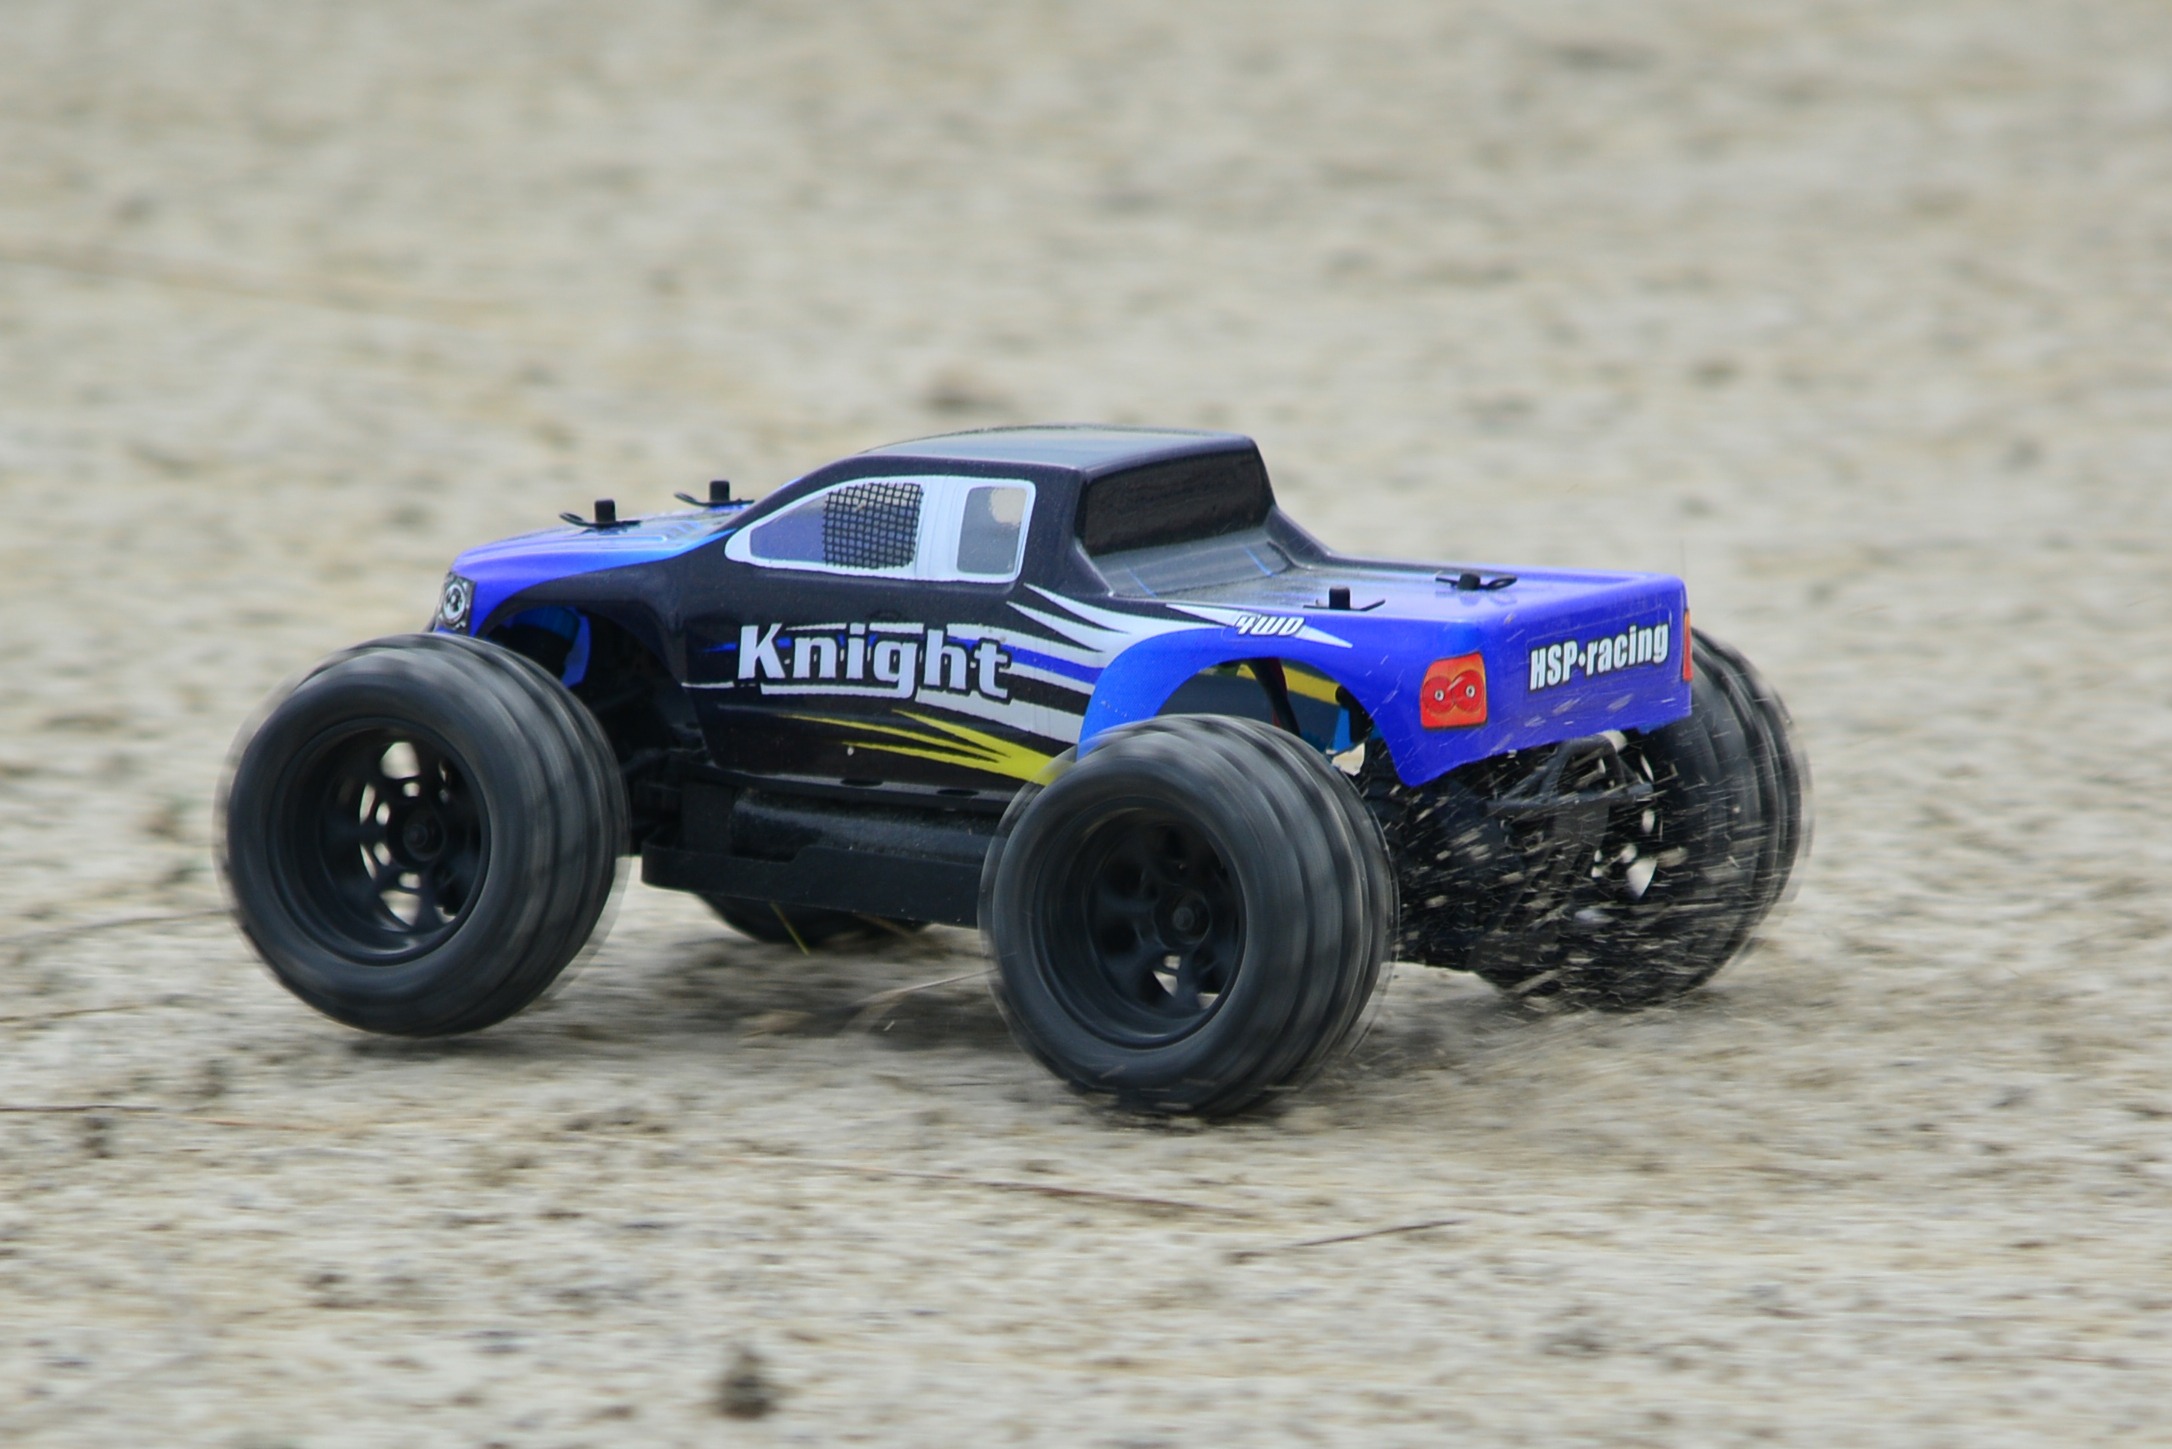
car, wheel, game, vehicle, toy, sports car, race car, race, sports, racing, games, motorsport, monster truck, all terrain vehicle, model car, auto racing, automobile make, off roading, dirt track racing, off road racing, rally raid, radio controlled toy, truggy